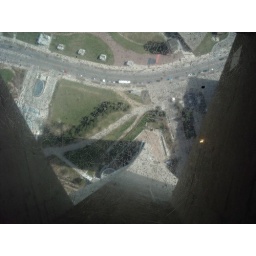
Looking down through the glass floor in the CN tower.